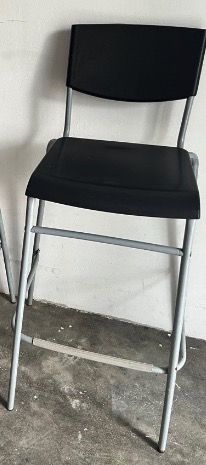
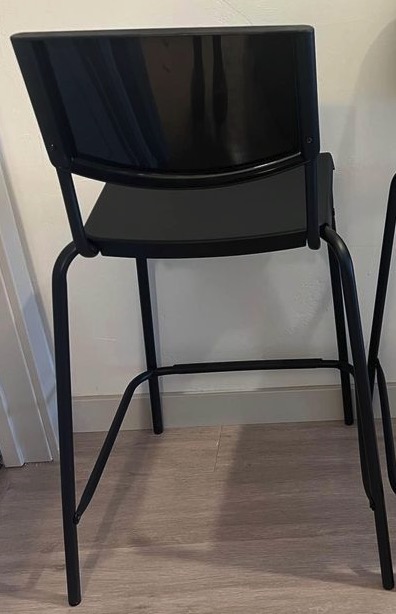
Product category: stool
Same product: no